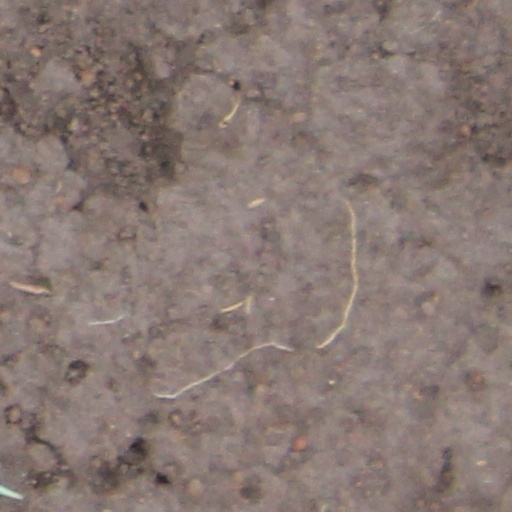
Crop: wheat